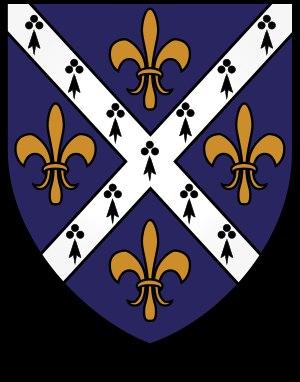
St Hugh's College est l'un des collèges constitutifs de l'université d'Oxford. Fondé en 1886 par Elizabeth Wordsworth, arrière-petite-nièce du poète William Wordsworth, il est réservé aux femmes jusqu'en 1986, date à laquelle il devient mixte.